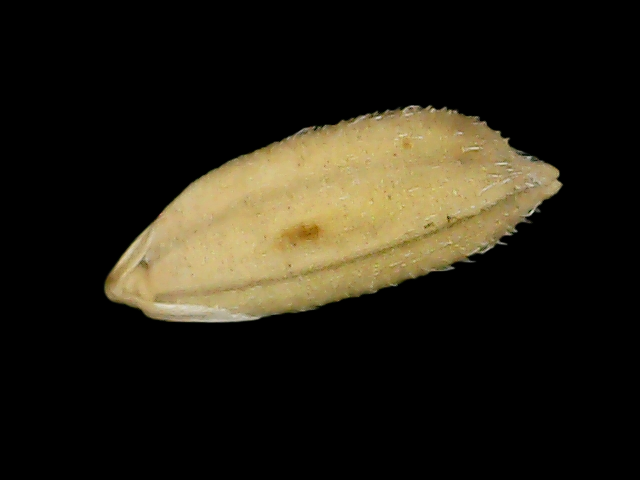
Rice variety: Bd33